The Lemon Drop Kid (1934 film)

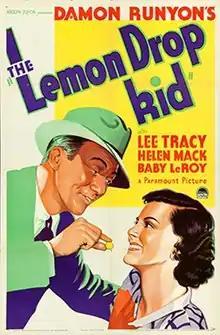
Theatrical release poster

The Lemon Drop Kid is a 1934 American comedy drama film directed by Marshall Neilan and written by Howard J. Green, J.P. McEvoy and Damon Runyon. The film stars Lee Tracy, Helen Mack, William Frawley, Minna Gombell, Baby LeRoy, Kitty Kelly and Henry B. Walthall. It was released on September 28, 1934, by Paramount Pictures.